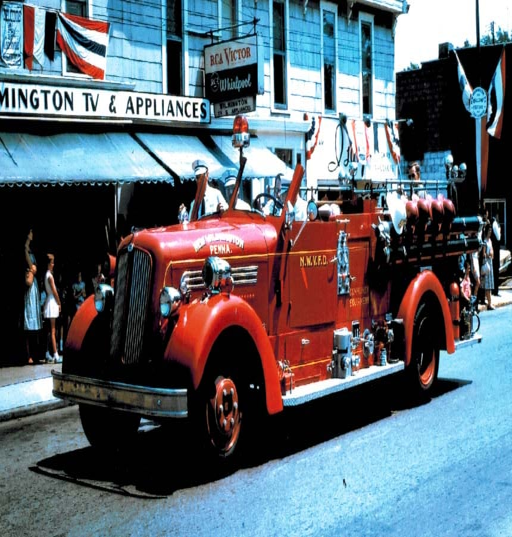
old fire truck in the first parade